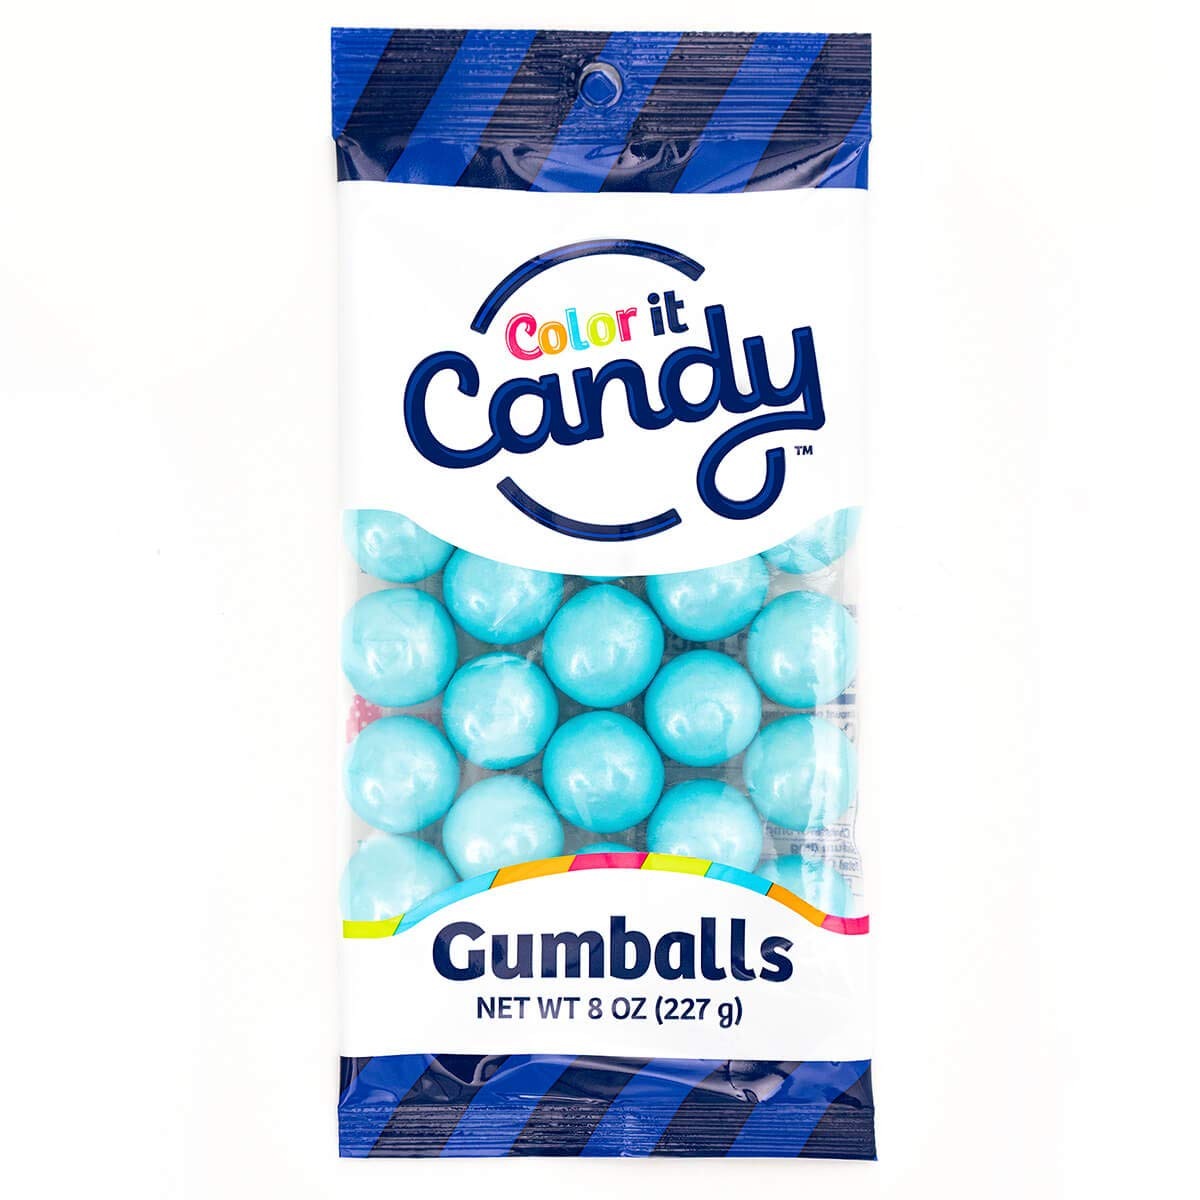
Item Name: Color It Candy Shimmer Powder Blue 1 inch Gumballs 8 Ounce Peg Bag - Perfect For Table Centerpieces, Weddings, Birthdays, Candy Buffets, & Party Favors.
Bullet Point 1: DECORATIVE CANDY: Add a decorative touch to birthdays, weddings, baby showers, Christmas parties. Halloween, Valentine's Day, Thanksgiving gender reveals or anniversaries!
Bullet Point 2: CANDY BUFFETS: Give them as party favors or display these gumballs in candy dishes to create a beautiful candy buffet. See where your creativity takes you!
Bullet Point 3: COLORFUL CANDIES: Mixing possibilities are endless with Shimmer Powder Blue Gumballs. Over 30 color to choose from. (Kosher)
Bullet Point 4: BAKING: Top off frosted cupcakes and cakes, or fill up table centerpieces with decorative candy. Available in Bulk Packages
Bullet Point 5: ANY OCCASION: Color it Candy is perfect for baking, decorating, crafting, candy buffets, party favors, and so much more!
Product Description: Imbue
Value: 1.0
Unit: Count

Price: 9.98